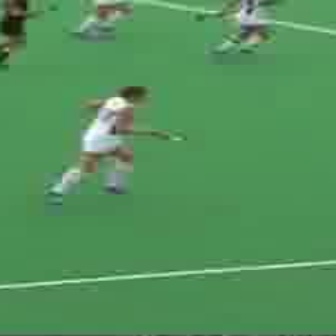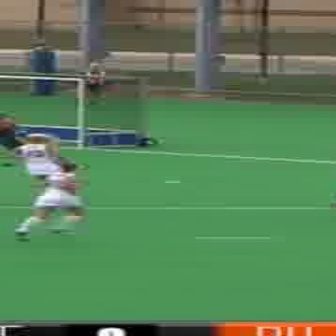
  Please identify the target specified by the bounding box [32,83,152,203] in the first image and locate it in the second image. Return the coordinates in [x_min,y_min,x_max,y_max] format.
Answer: [7,161,86,240]